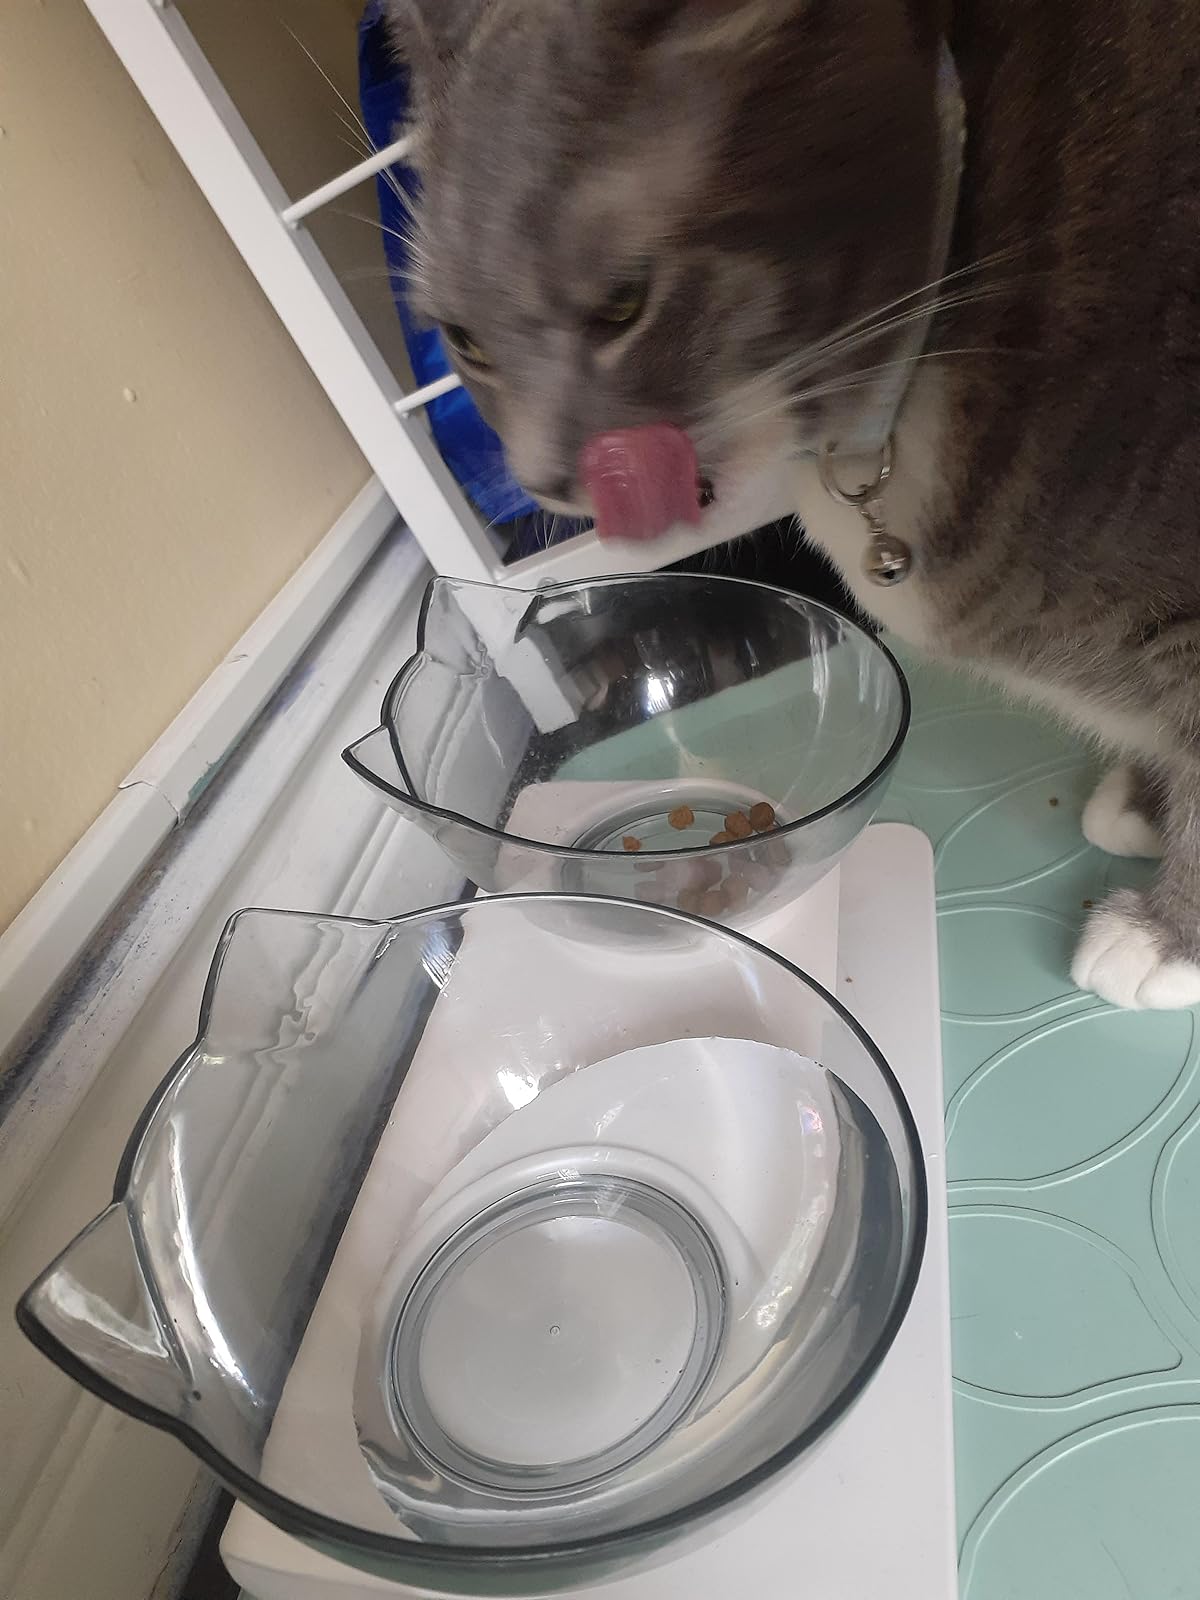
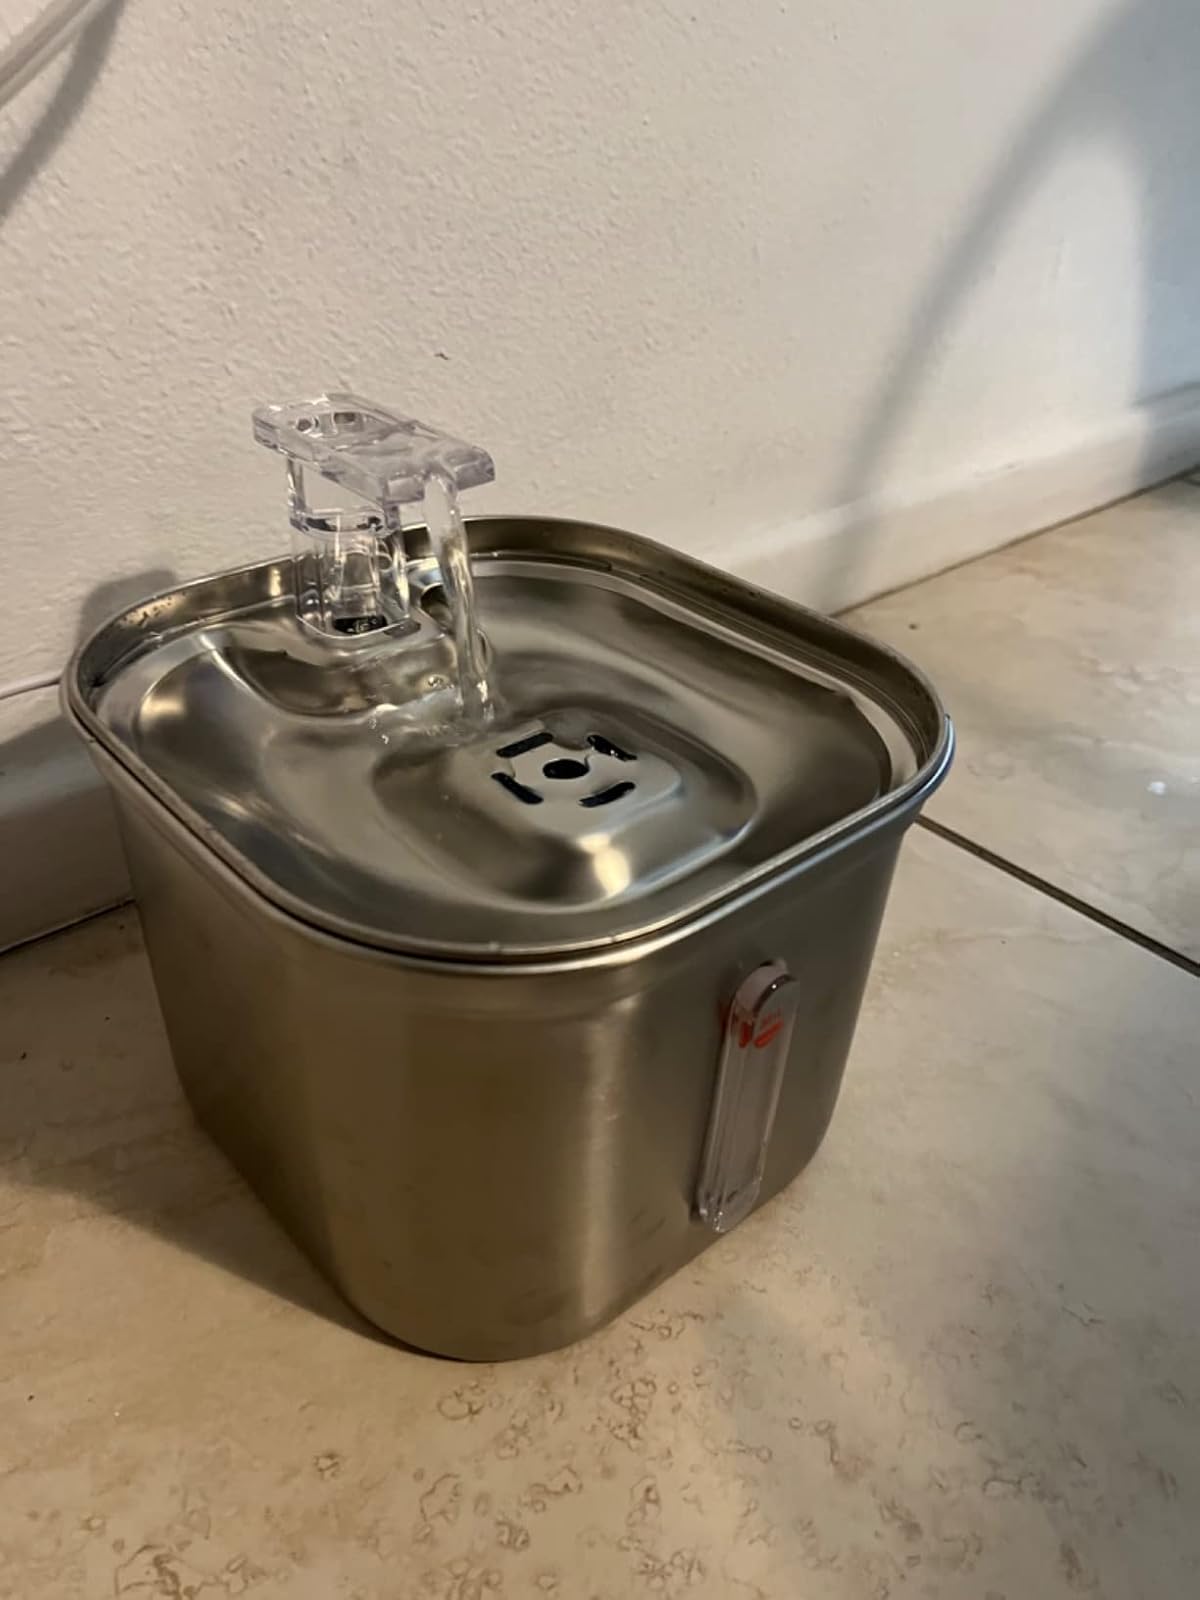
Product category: items_bowl
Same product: no